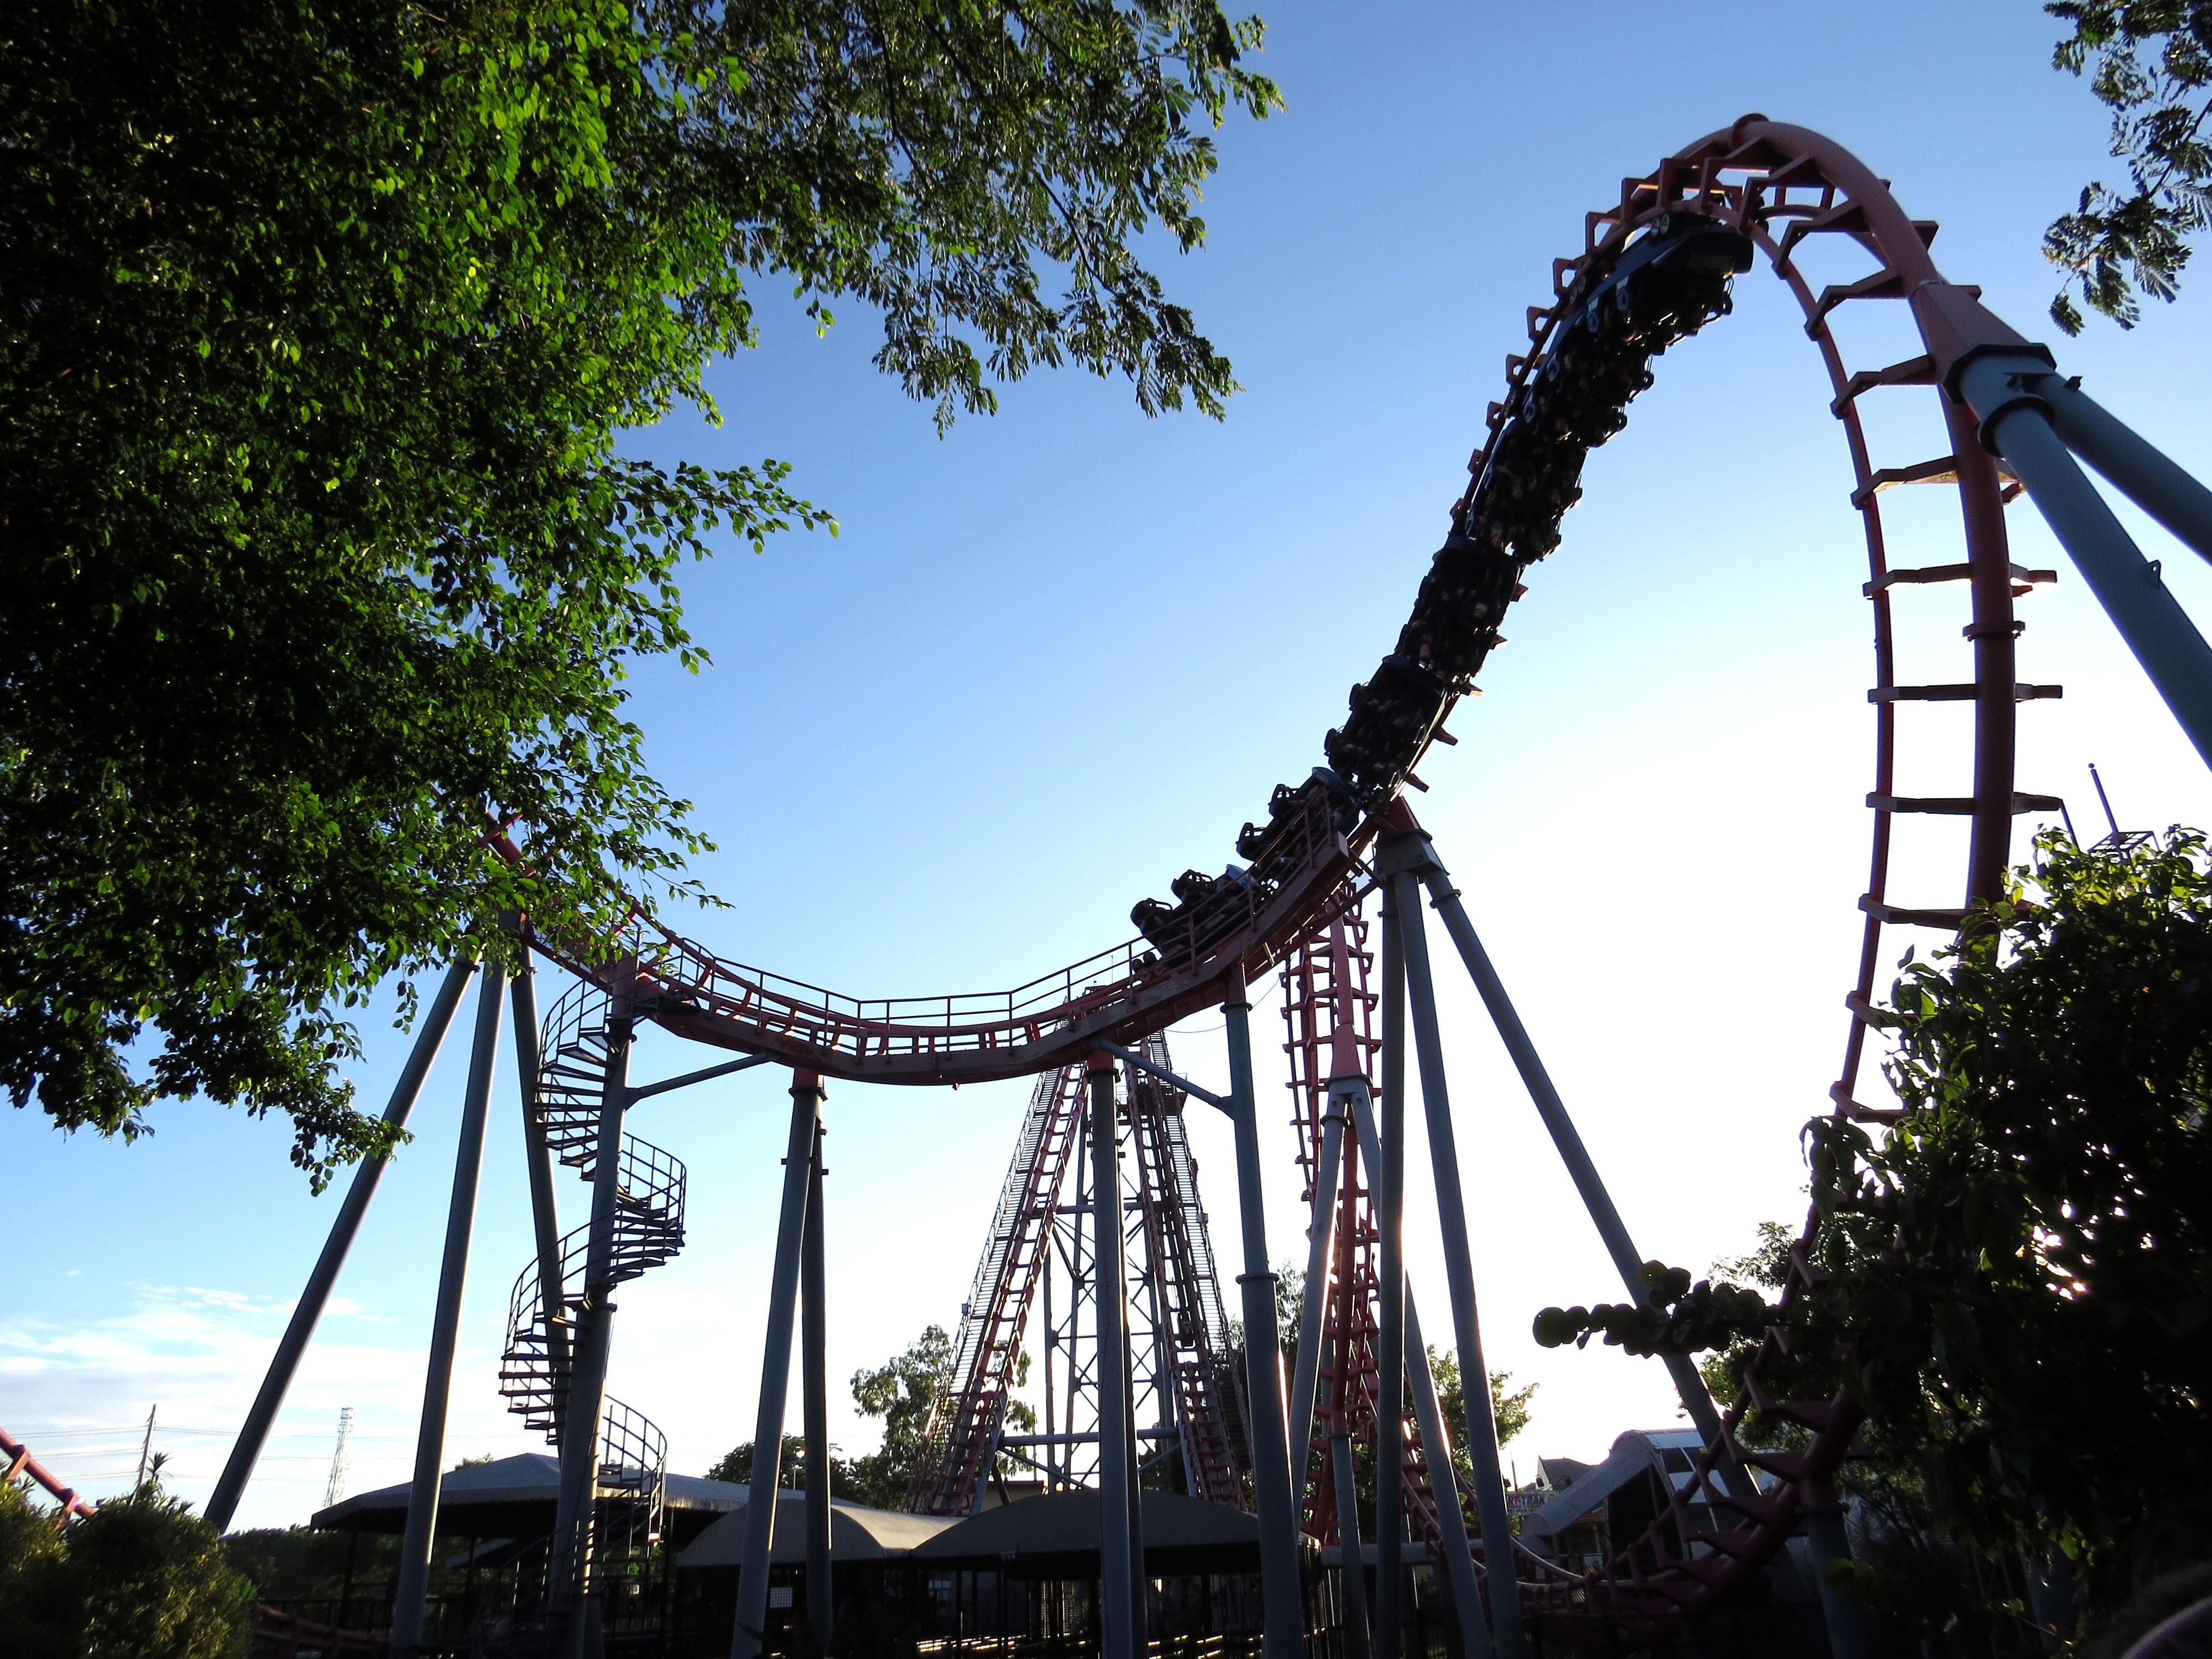
adventure, recreation, amusement park, park, leisure, roller coaster, fun, playground, fantasia, amusement ride, outdoor recreation, play garden, adventure facilities, nonbuilding structure